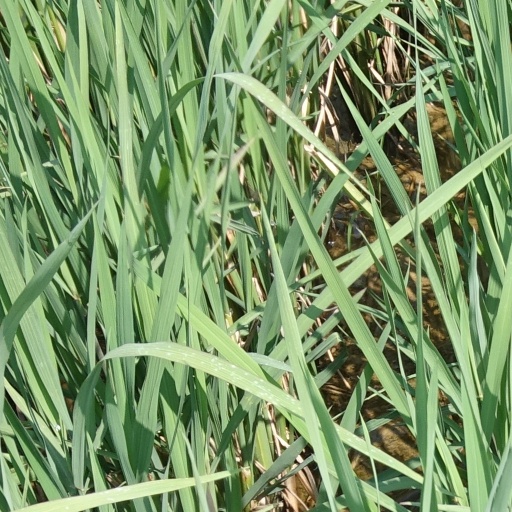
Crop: rice